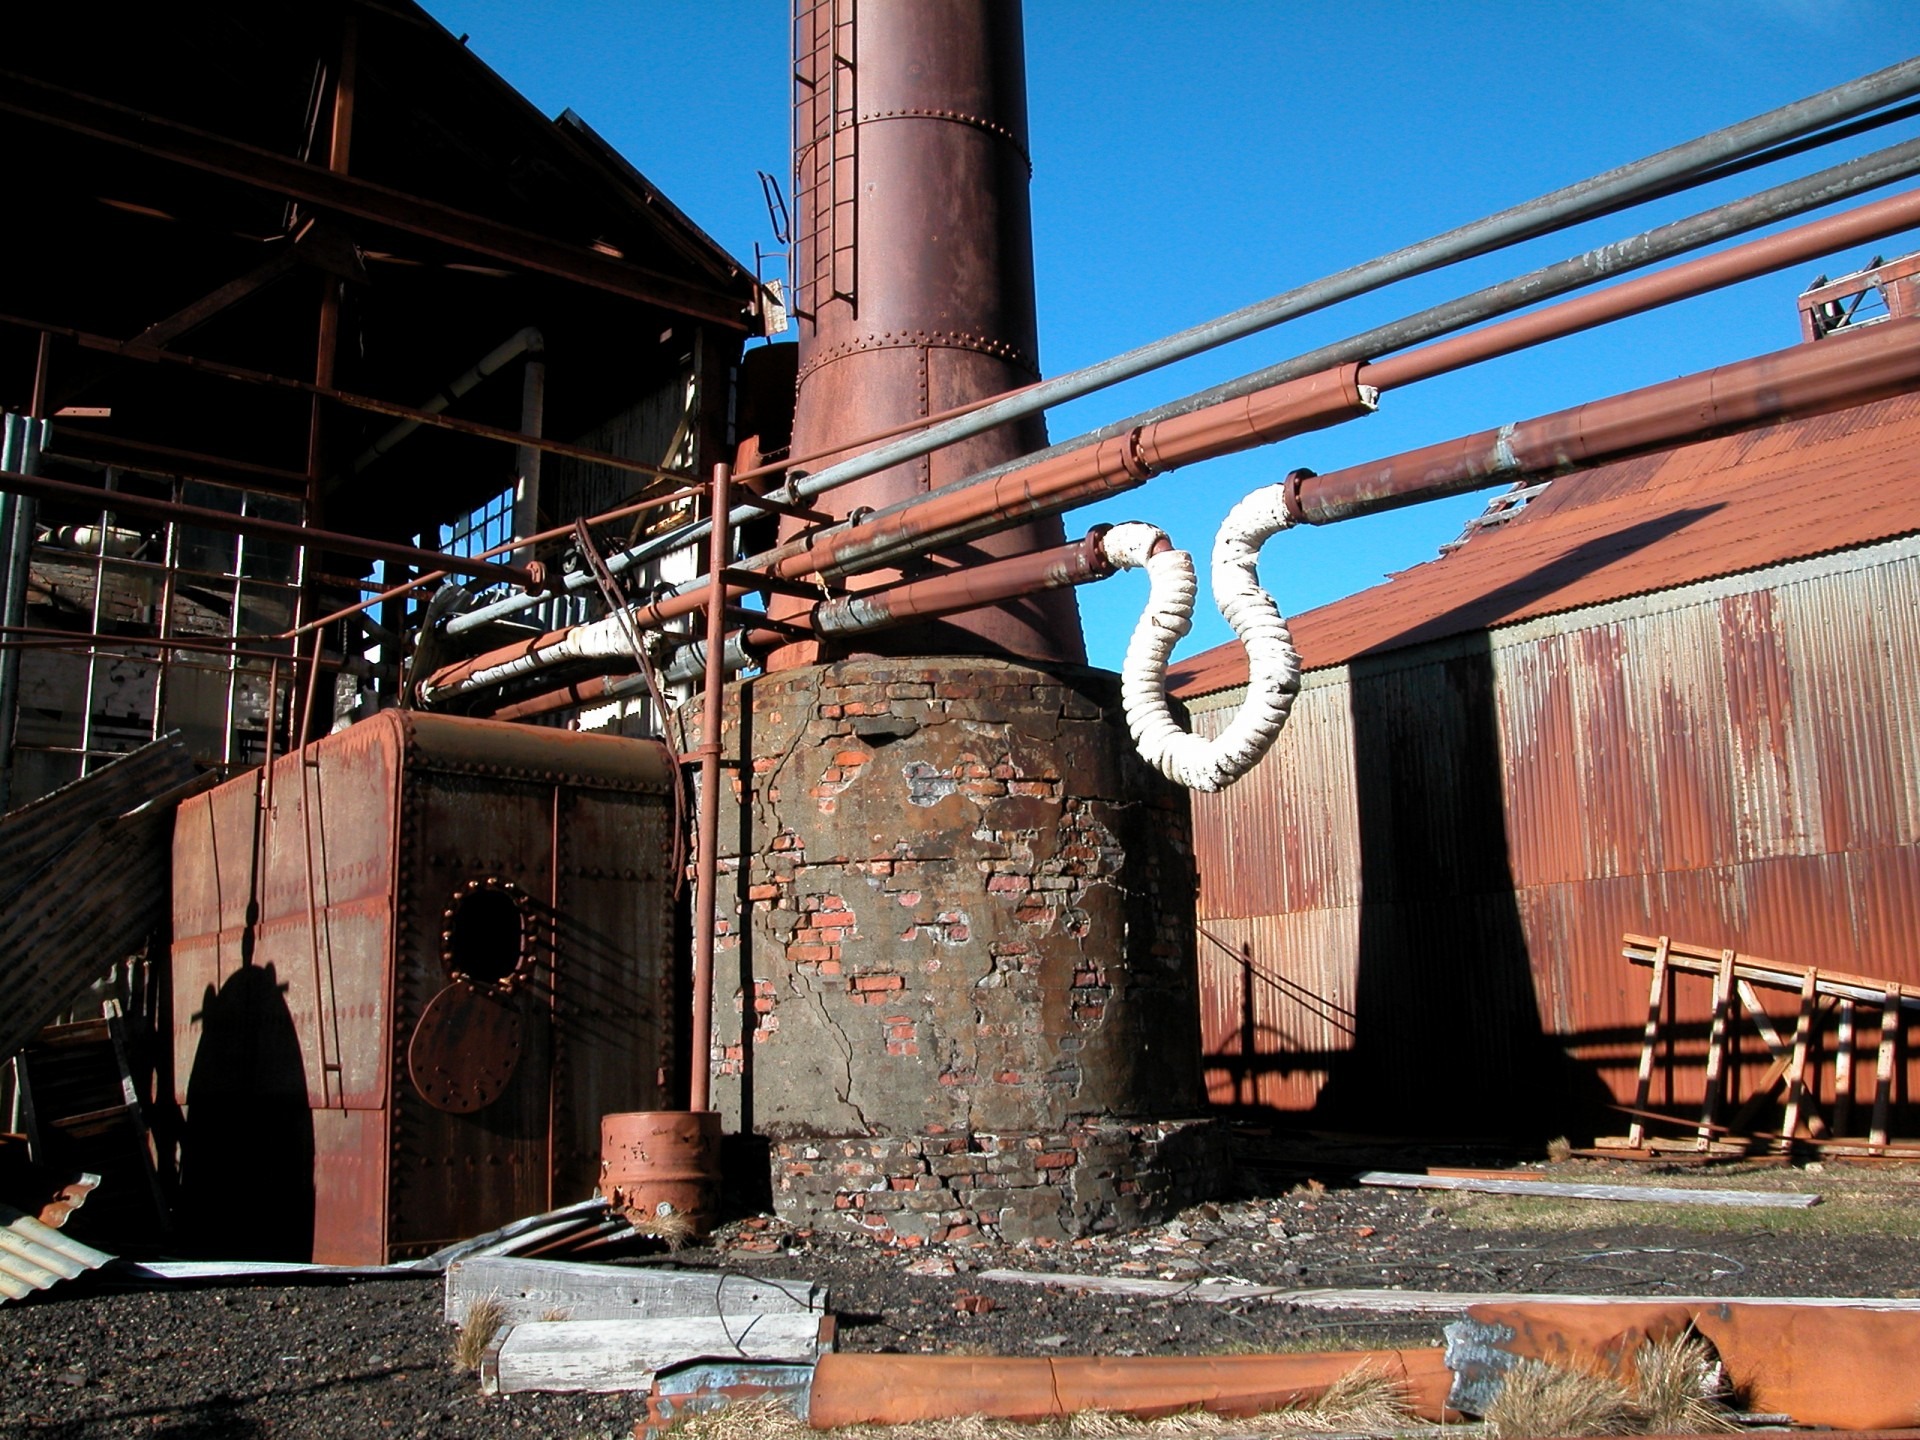
steam, transport, vehicle, equipment, gear, metal, industrial, machine, machinery, factory, industry, mechanism, manufacturing, engineering, mechanical, engine, production, manufacture, cultural, industrial heritage, whaling, urban area, south georgia